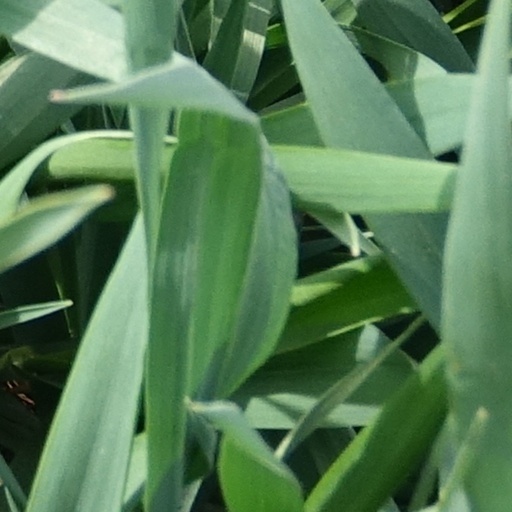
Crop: wheat